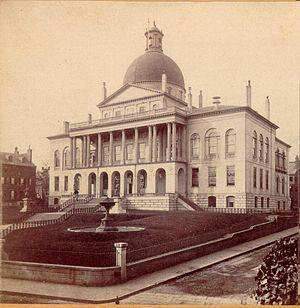
Cette page concerne des événements d'actualité qui se sont produits durant l'année 1798 du calendrier grégorien aux États-Unis.
4 janvier, France : réunion de la république de Mulhouse à la France.
11 janvier : Massachusetts State House de Boston, de style fédéral, construite par Charles Bulfinch.